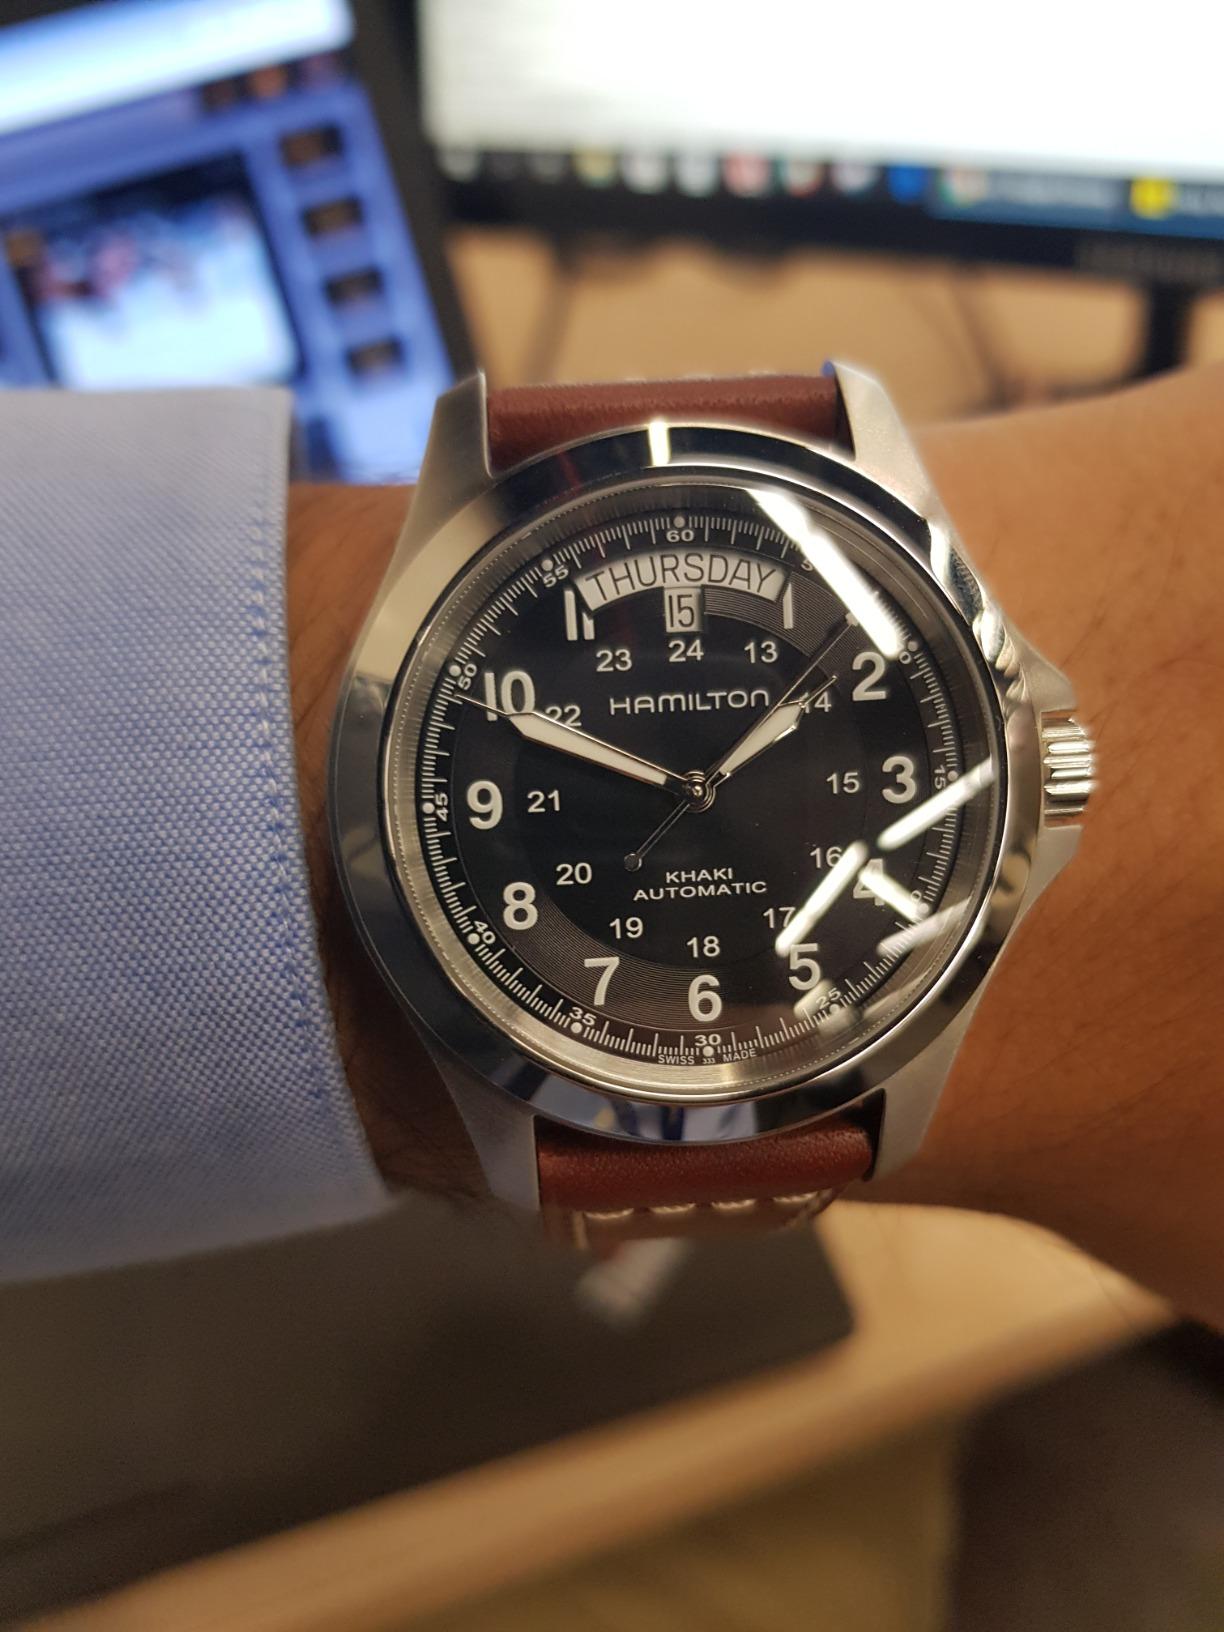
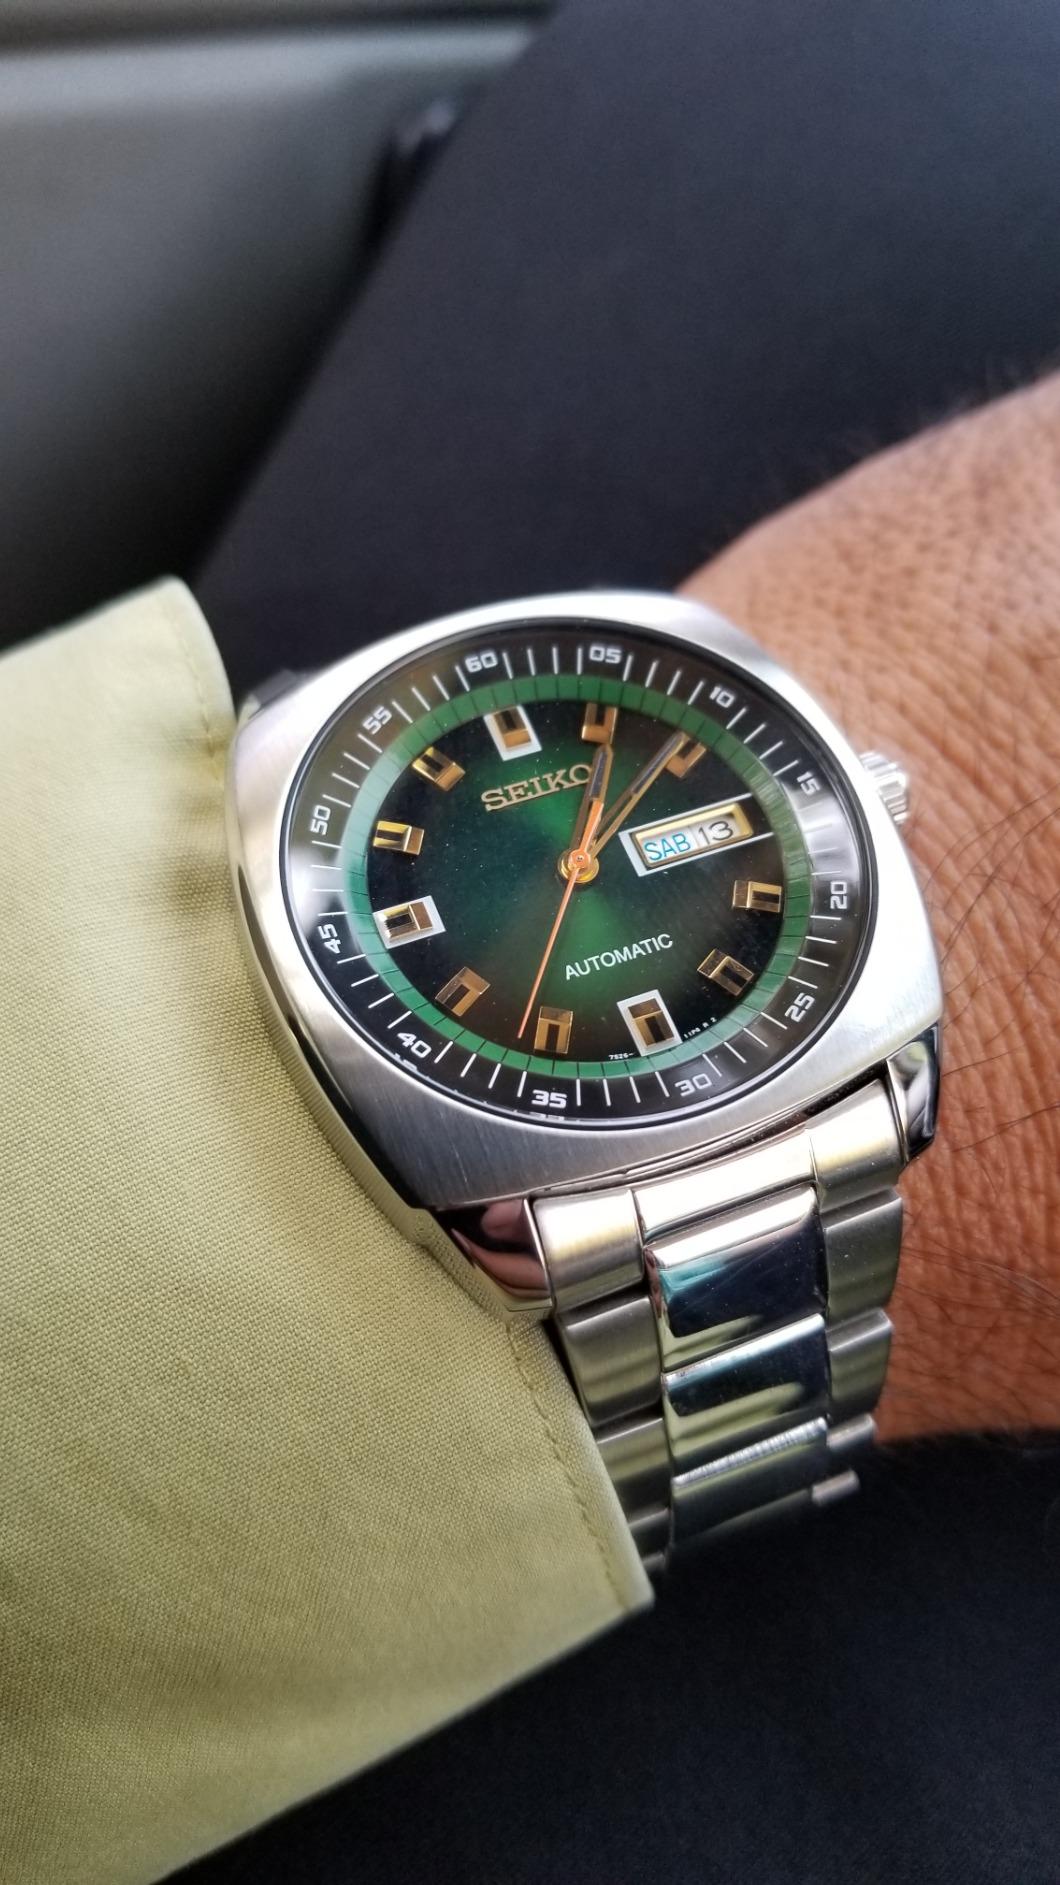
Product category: accessories_watch
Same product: no